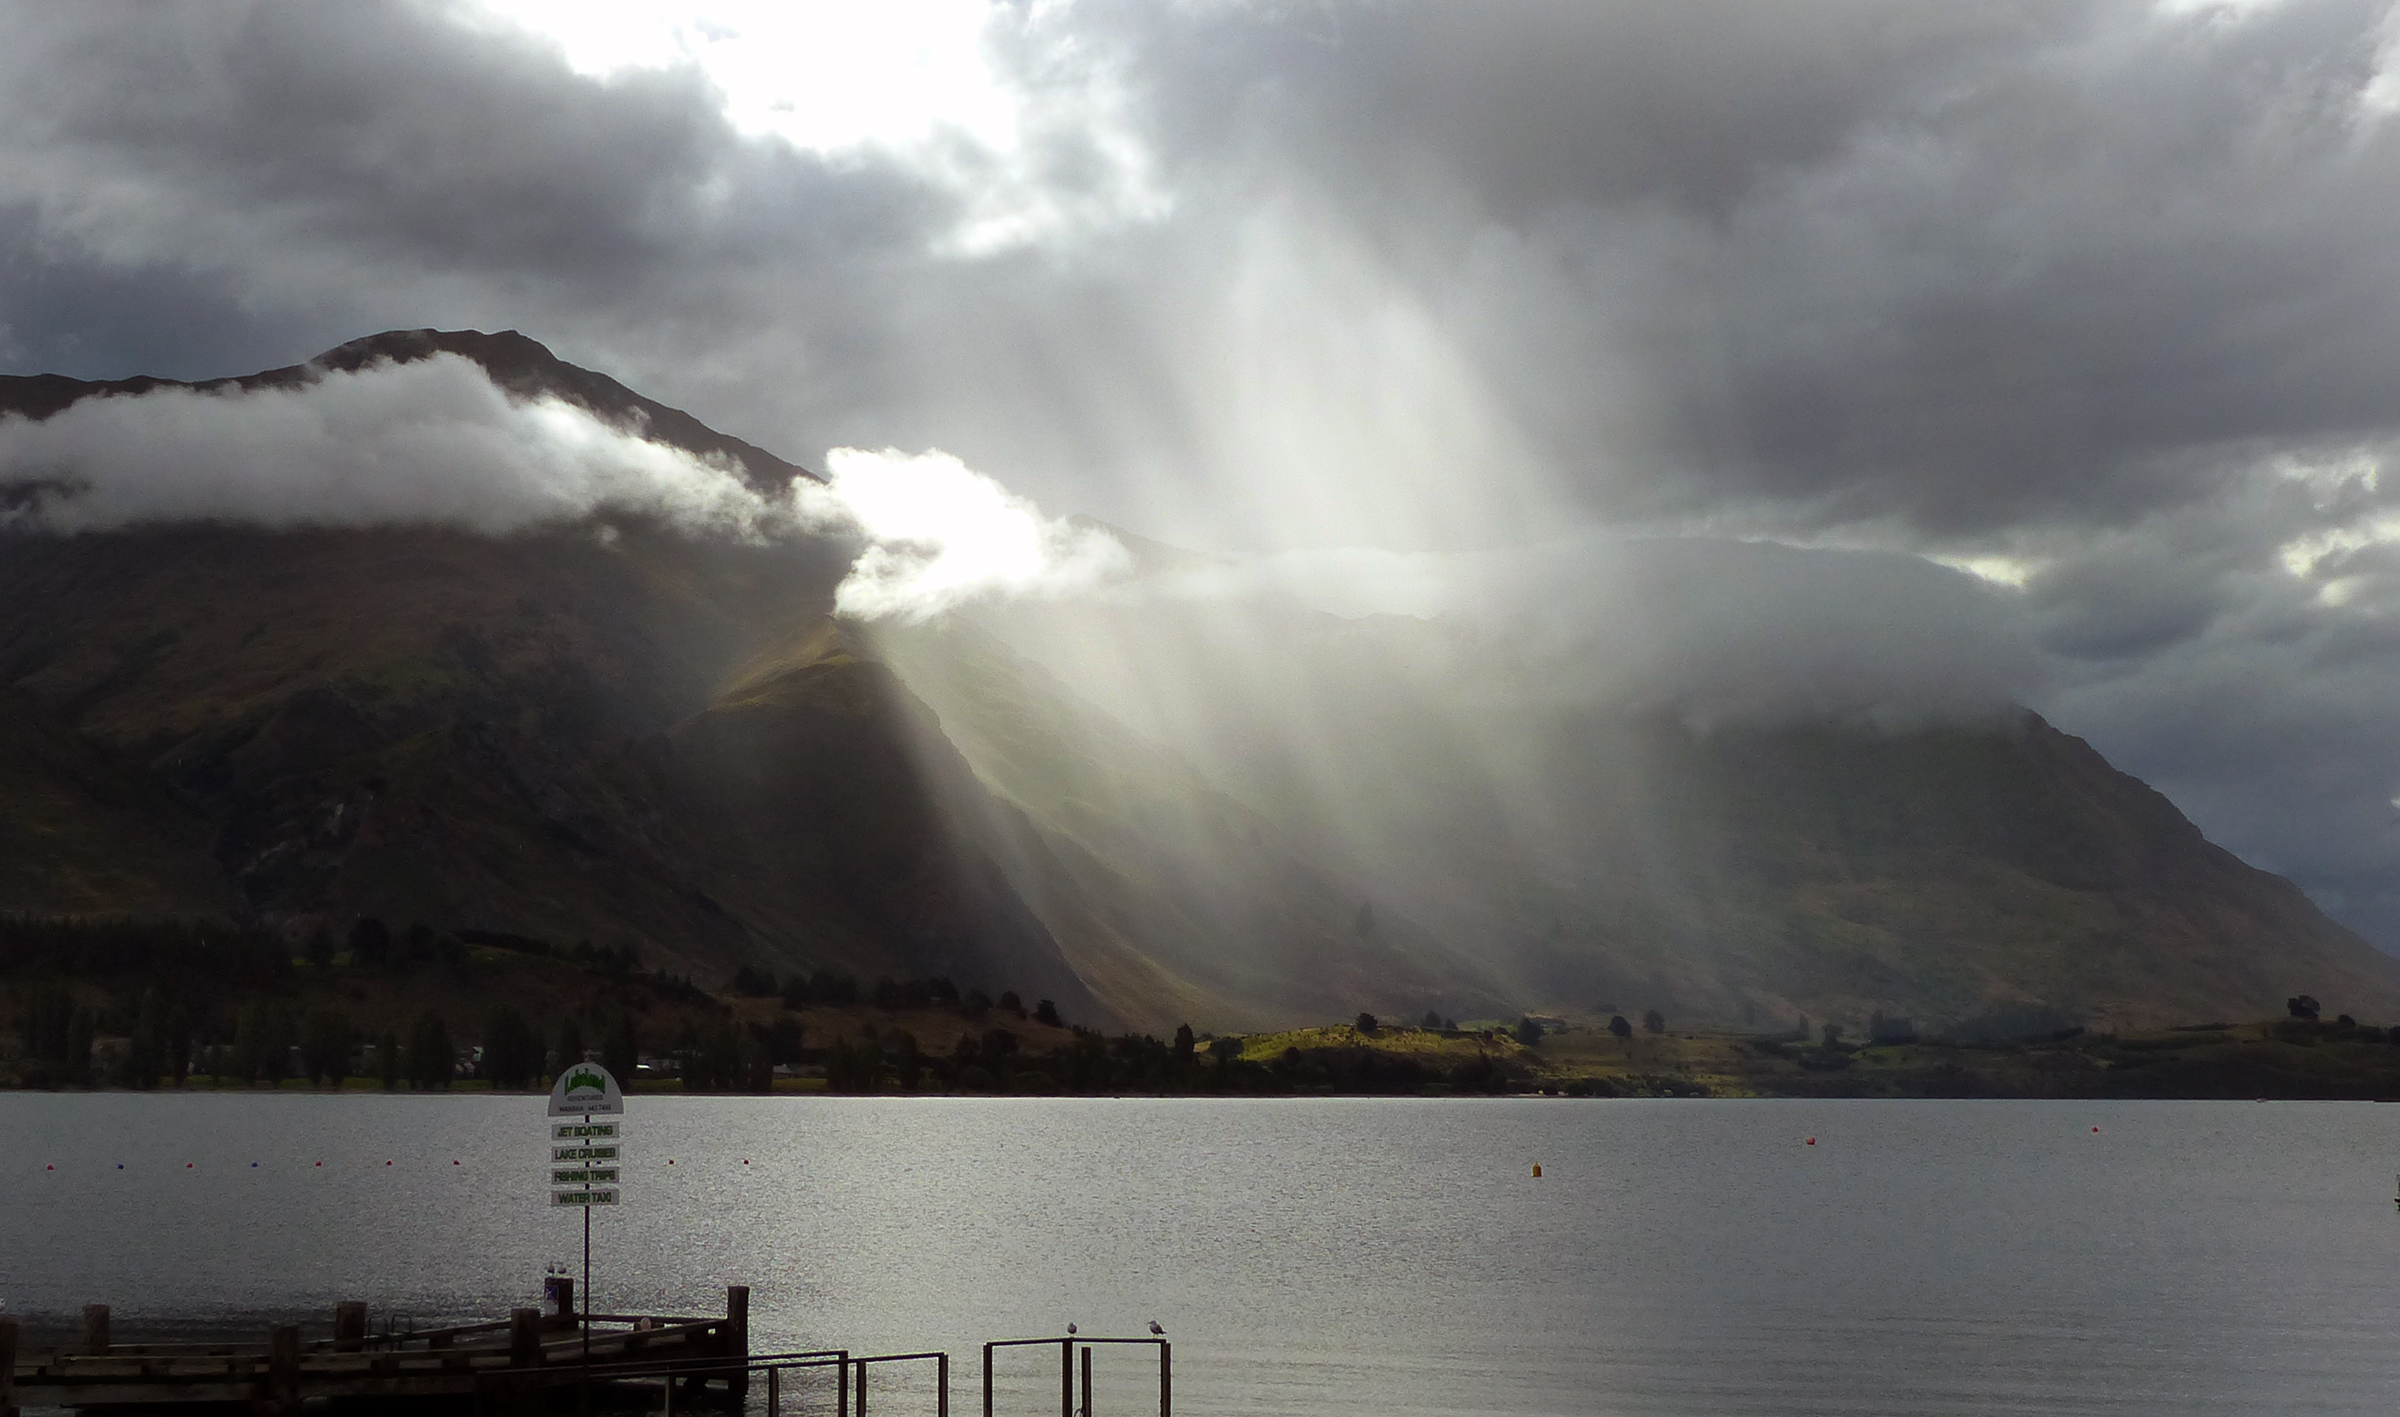
sea, cloud, lake, reflection, weather, body of water, lakewanaka, mtroywanaka, mountroy, loch, atmospheric phenomenon